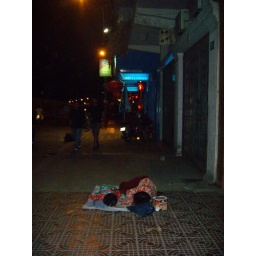
people sleeping in the street